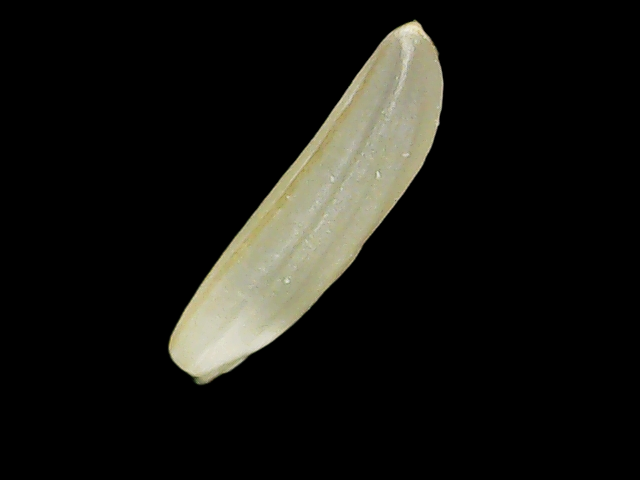
Rice variety: Binadhan25